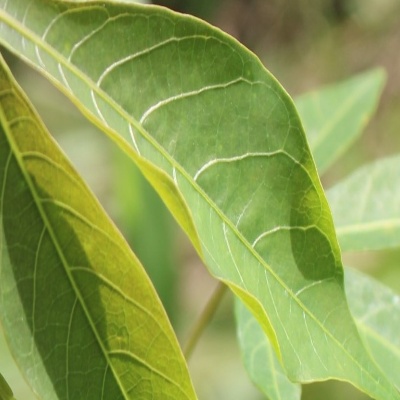
Crop: Cassava
Condition: green mite